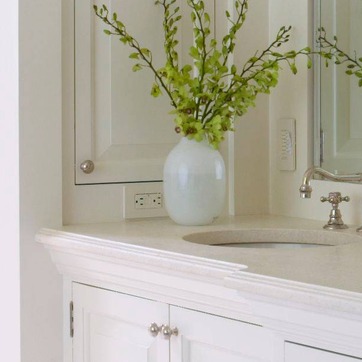
Material: ceramic